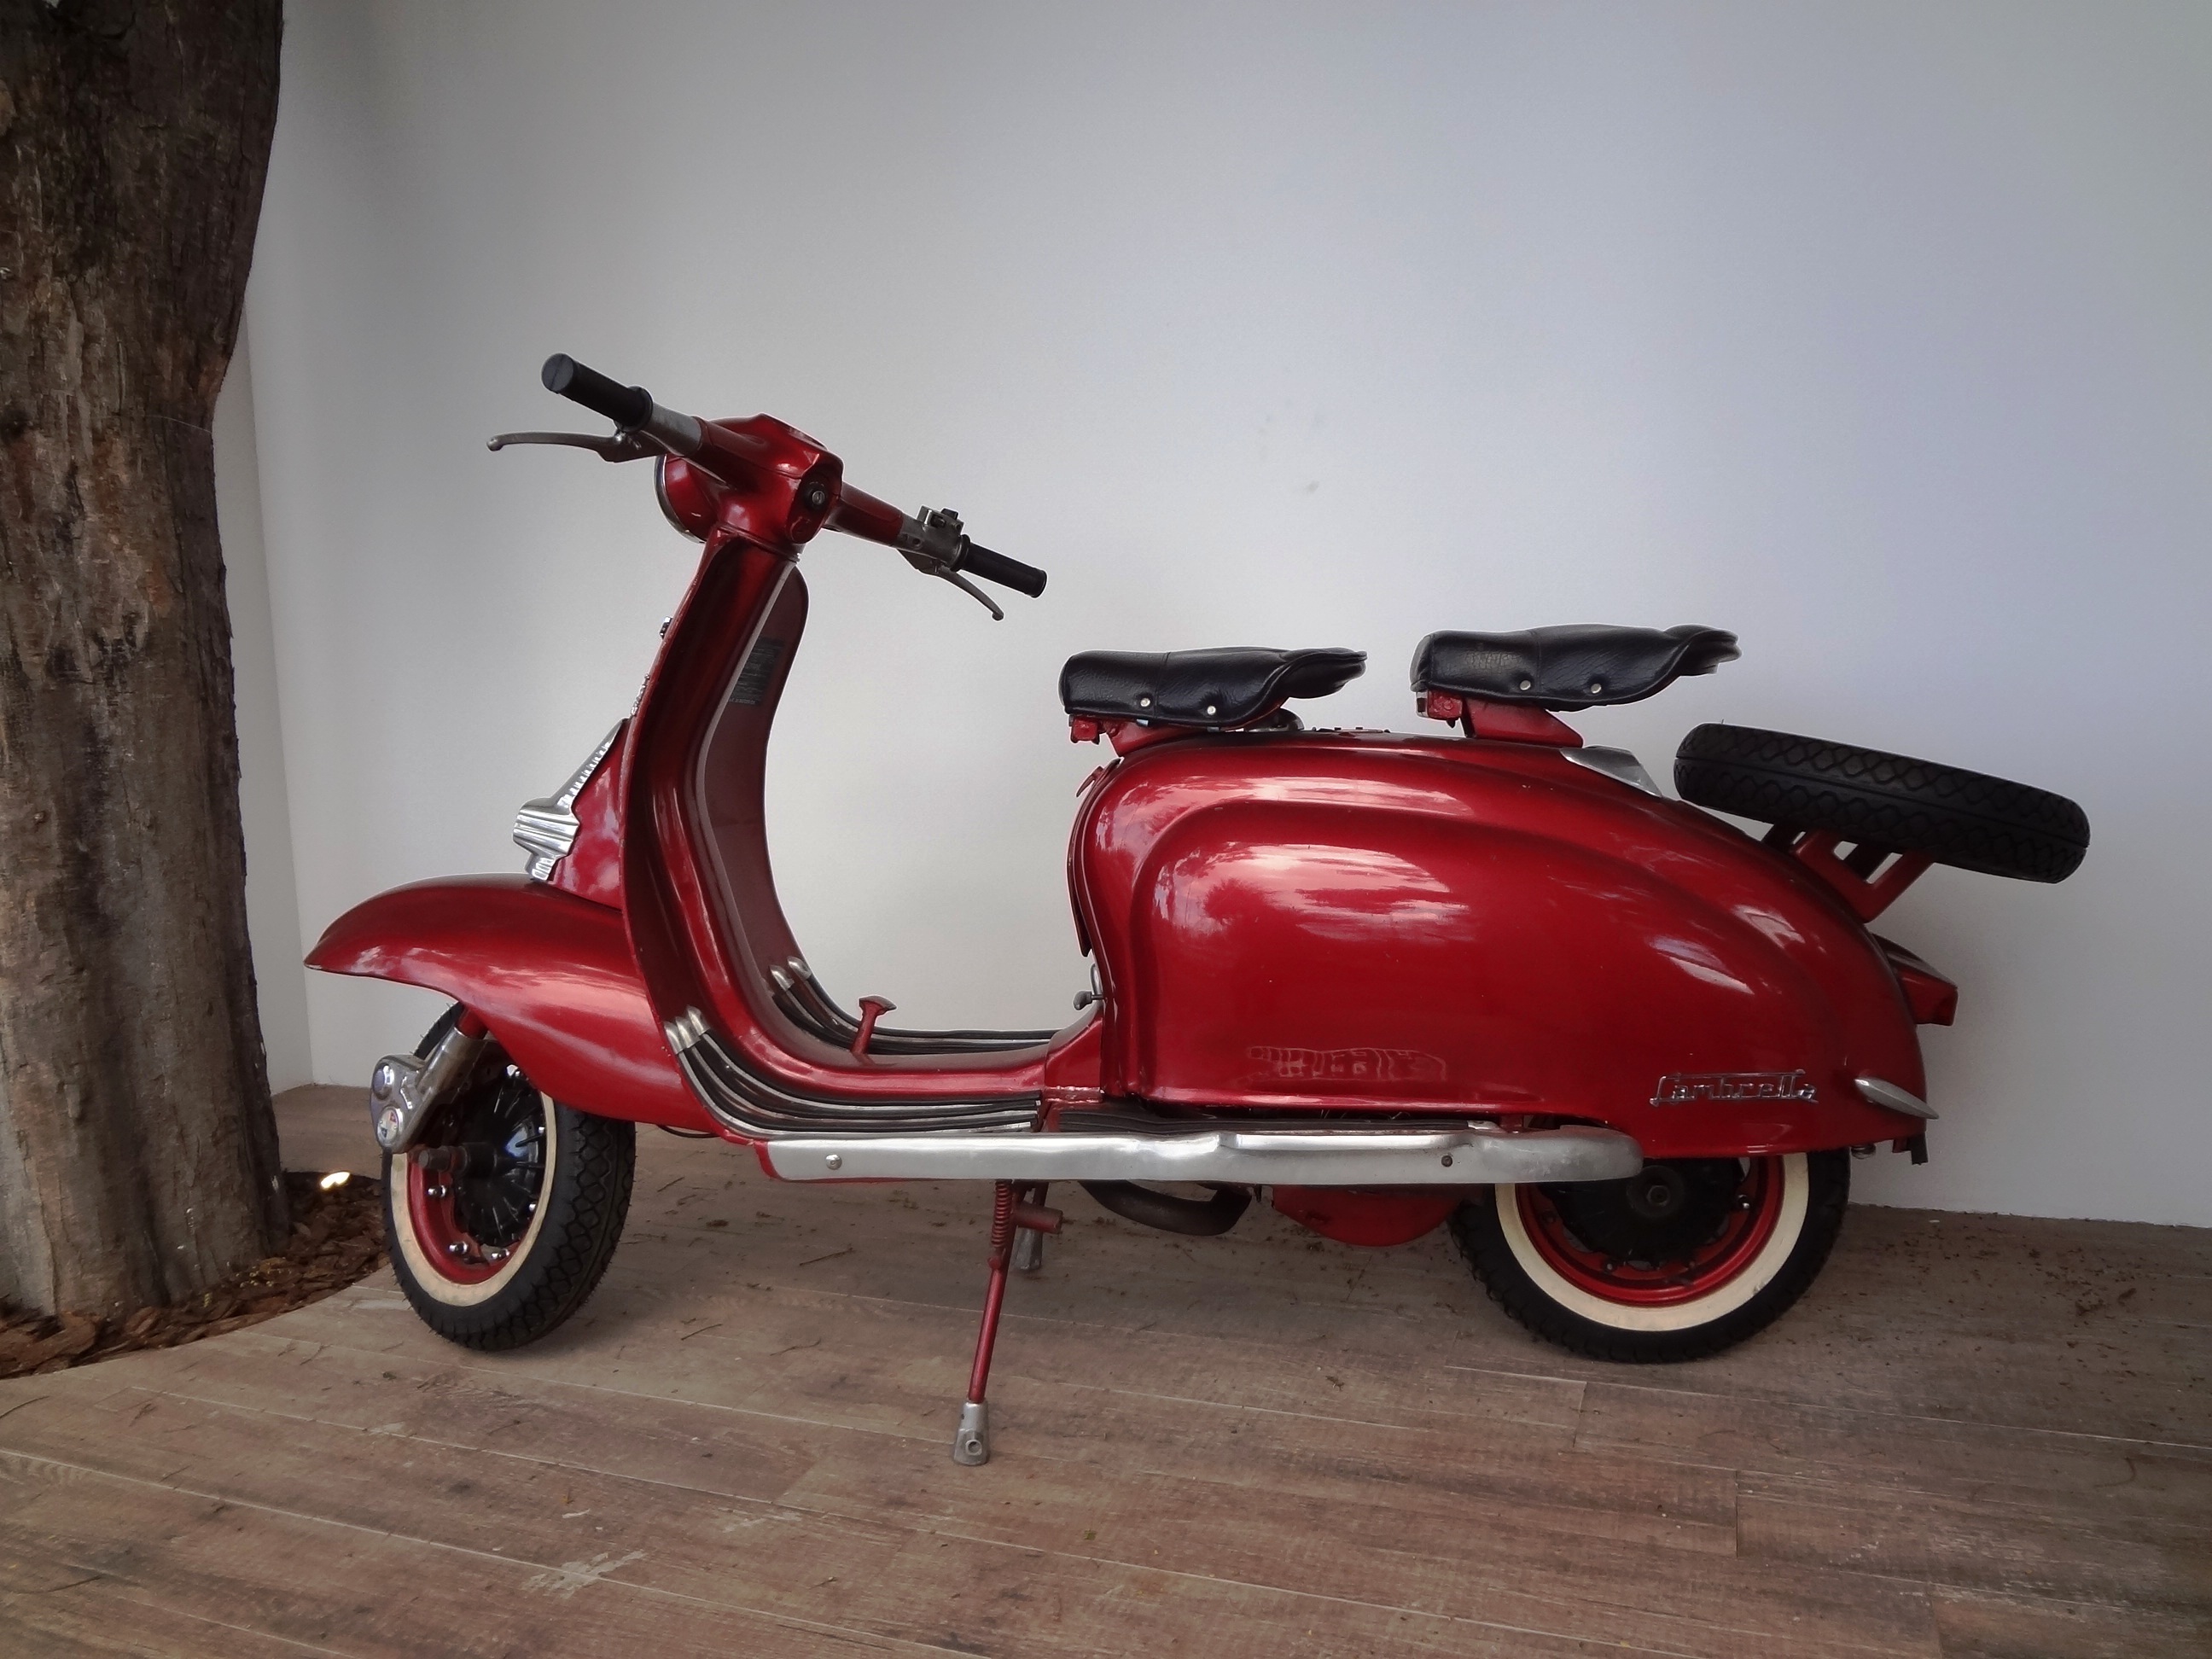
bike, vehicle, motorcycle, bumper, scooter, vespa